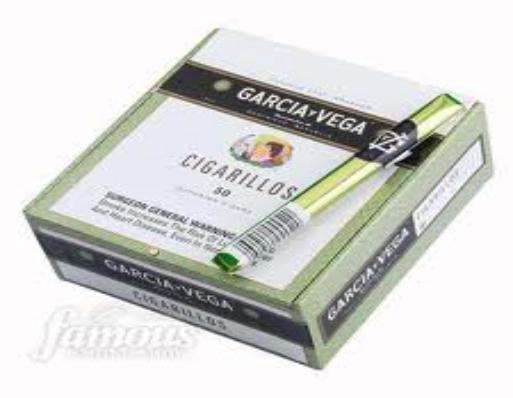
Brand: Garcia Y Vega
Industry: Others